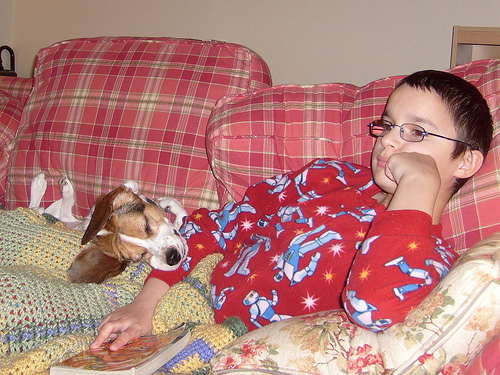
Breed: beagle